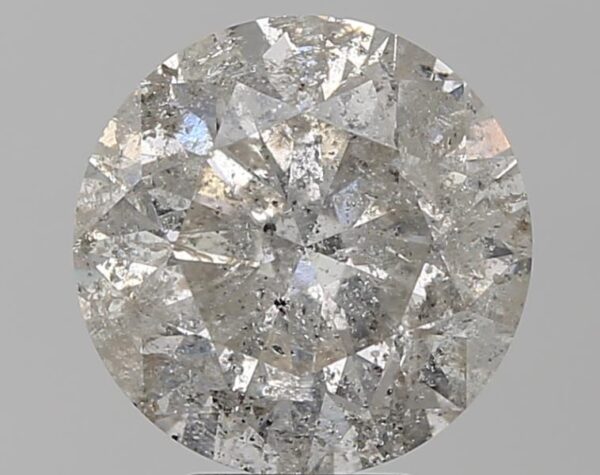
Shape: round
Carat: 5.11
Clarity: I5
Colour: H
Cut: VG
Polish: EX
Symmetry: VG
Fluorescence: F
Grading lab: NONCERT
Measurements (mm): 10.879 x 10.935 x 6.872